The Christmas Toy

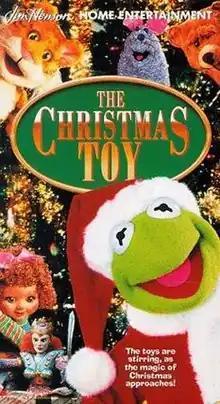
1998 VHS cover to the special

The Christmas Toy is a 1986 television film directed by Eric Till and produced by The Jim Henson Company, featuring Jim Henson's Muppets, including Rugby the Tiger, who remembers being last year's Christmas Toy and thinks that he will be unwrapped again this year. The film, which originally aired on December 6, 1986, on ABC, was sponsored by Kraft Foods.